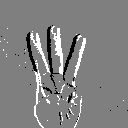
ASL letter: w